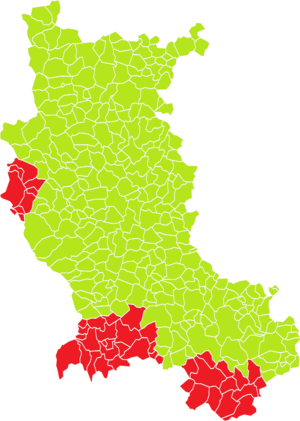
Le département de la Loire est un département français de la région Auvergne-Rhône-Alpes. Il doit son nom au fleuve qui le traverse du sud au nord sur plus de 100 km. Les habitants sont appelés Ligériens, dérivé du nom latin du fleuve Liger. L'Insee et la Poste lui attribuent le code 42. Sa préfecture est Saint-Étienne.